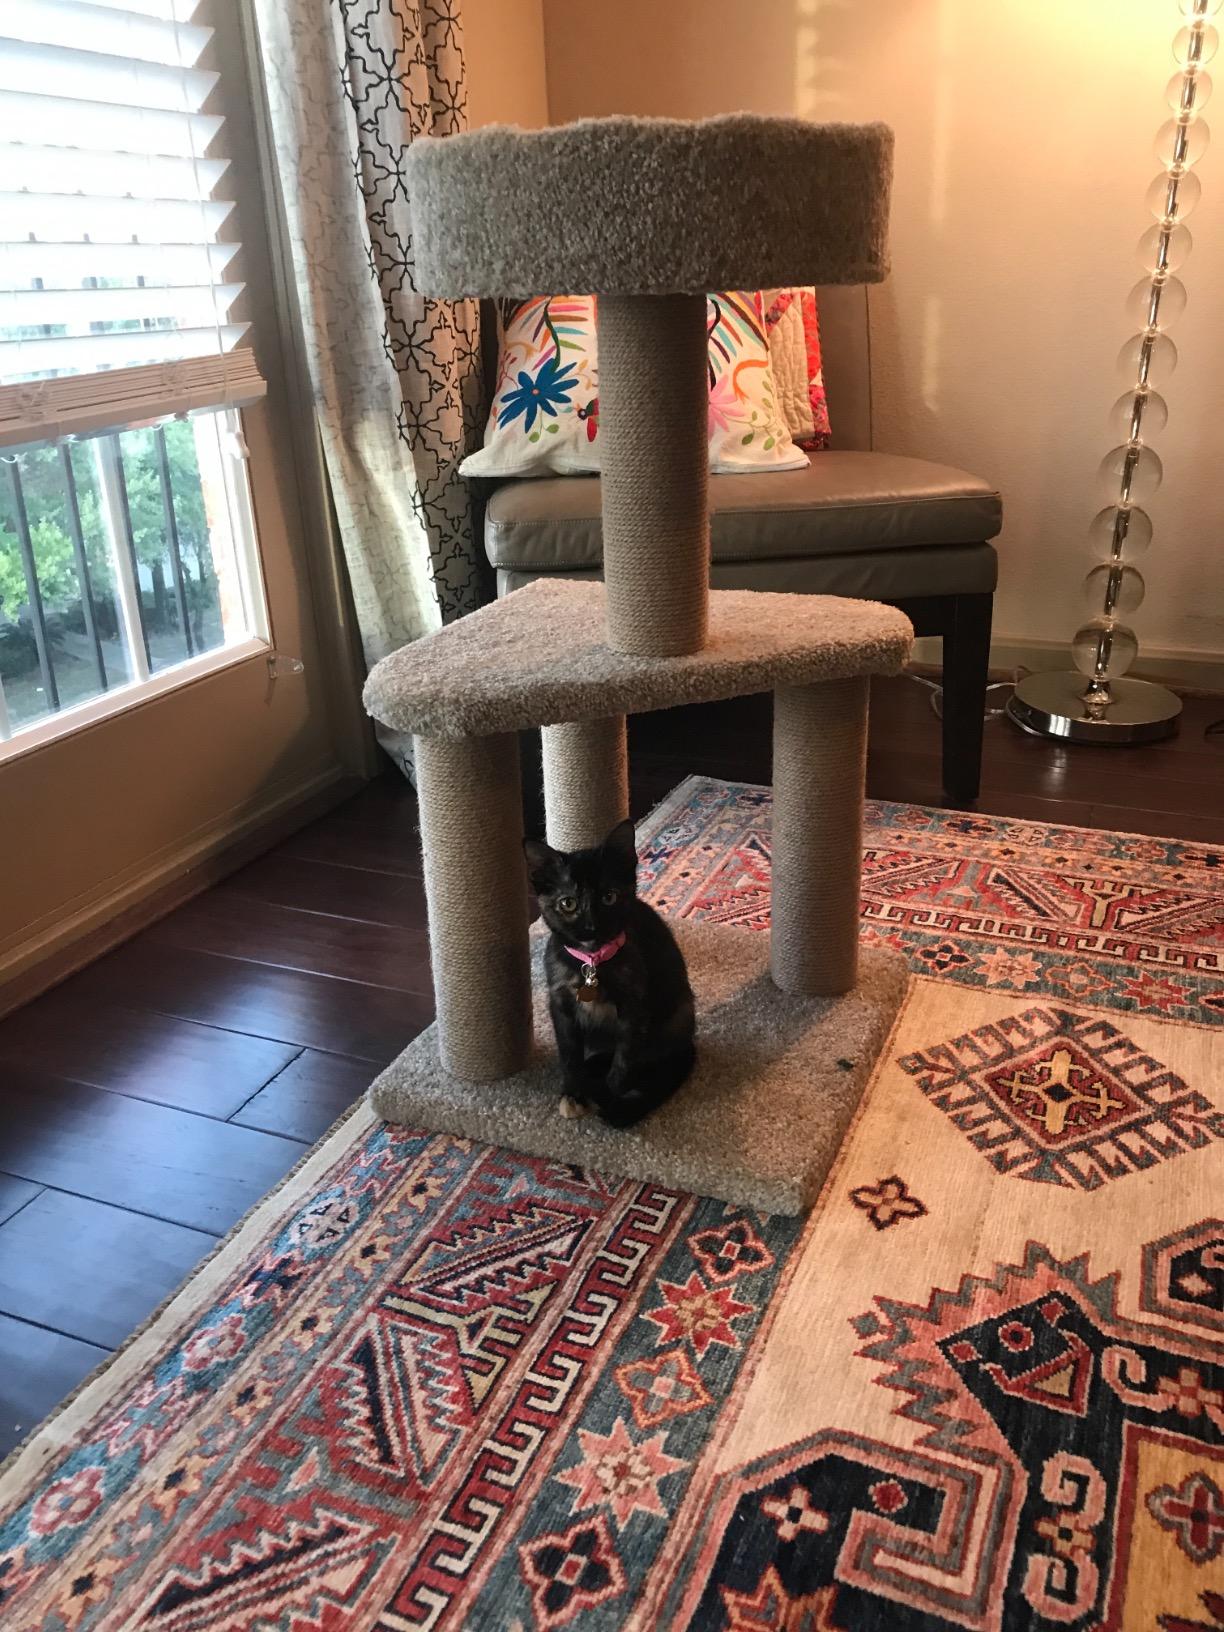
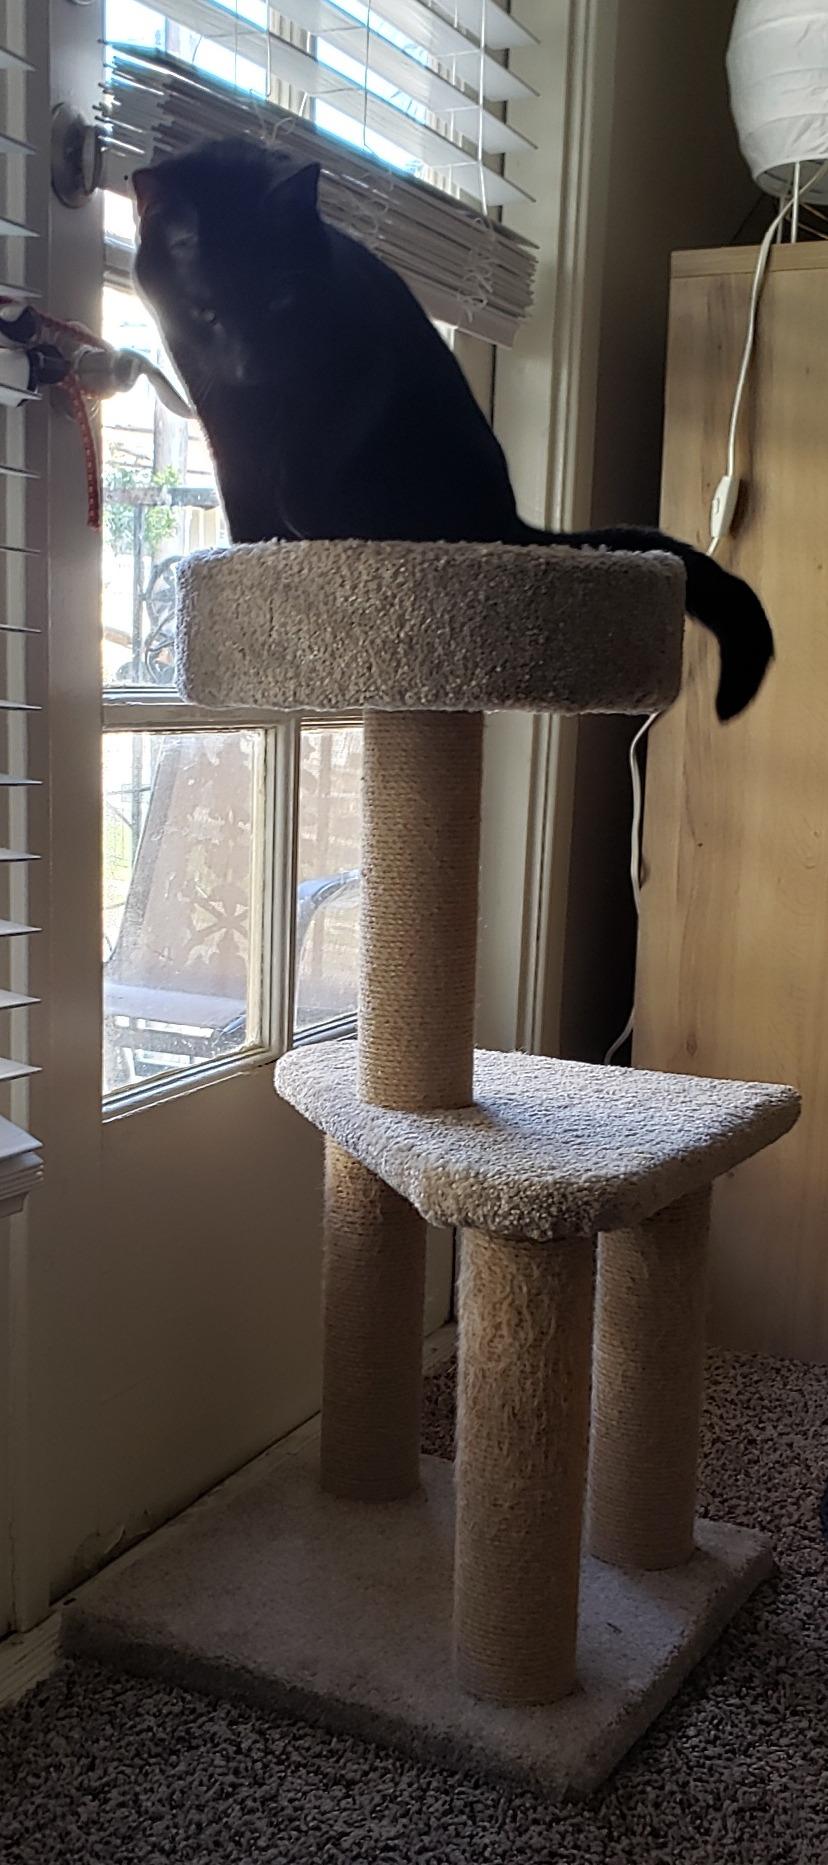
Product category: items_cat tree
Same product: yes